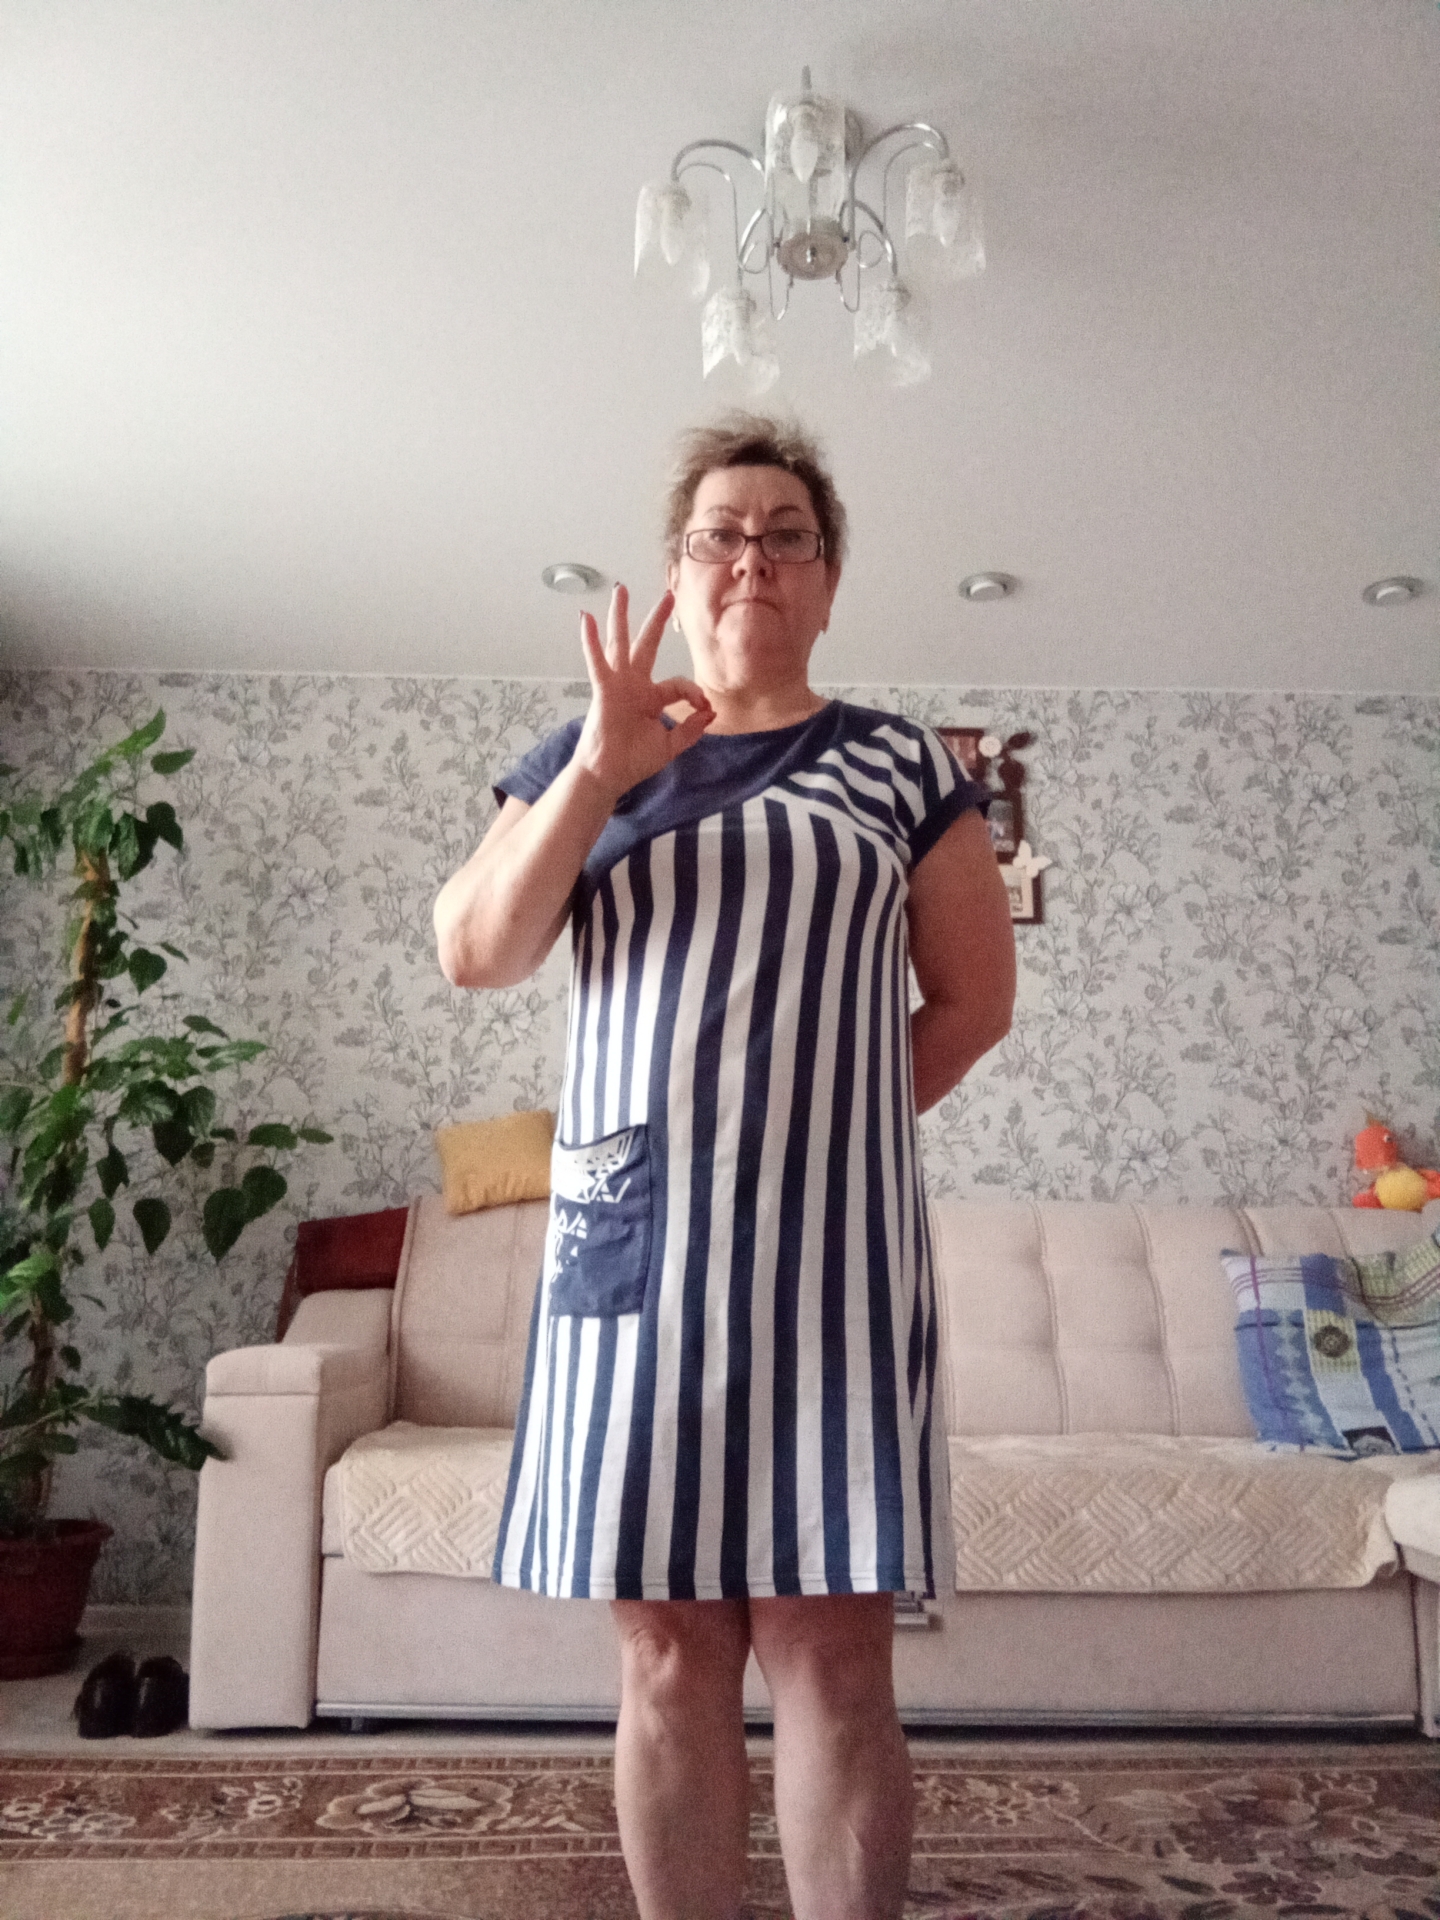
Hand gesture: ok